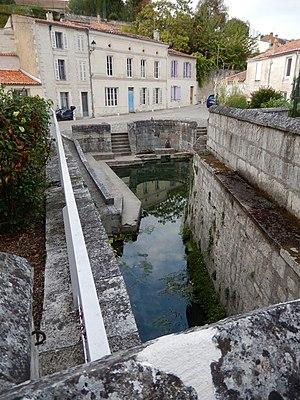
La fontaine-lavoir de la Grand Font, à Saintes.
Saint-Eutrope est l'un des quartiers historiques de la ville de Saintes, un chef-lieu d'arrondissement du département de la Charente-Maritime, dans le sud-ouest de la France. Il accueille deux des monuments emblématiques de la cité : l'amphithéâtre romain et la basilique Saint-Eutrope, classée au patrimoine mondial de l'humanité par l'Unesco en 1999.